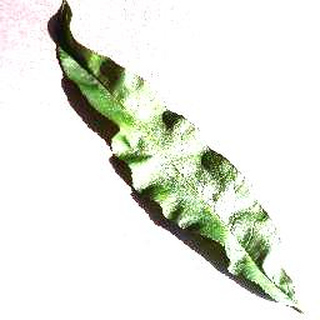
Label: healthy_peach